Two-state solution

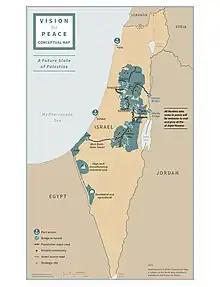
Trump's peace plan for the creation of the State of Palestine.

At the end of the British Mandate, with the establishment of the State of Israel and entry of Arab regular armies into what had been Mandatory Palestine, the 1948 war became an international conflict. At the end of the war, the Green Line established by the 1949 Armistice Agreements became the de facto borders of the State of Israel. The war resulted in the fleeing or expulsion of 711,000 Palestinians, which the Palestinians call "Nakba", from the territories which became the state of Israel.